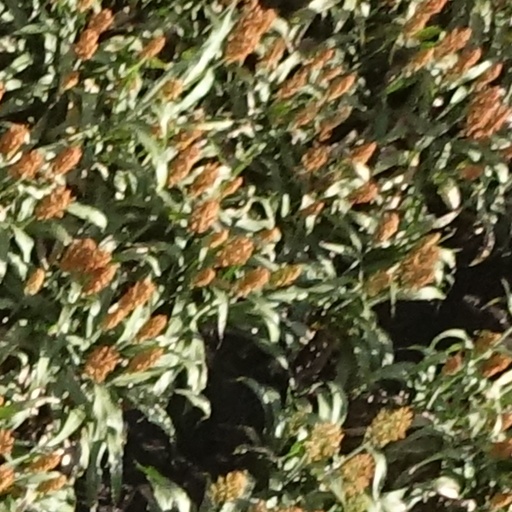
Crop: sorghum